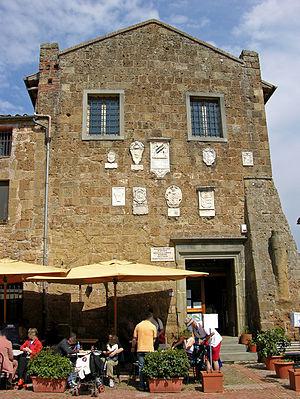
Le Palazzo Pretorio est un des monuments du centre de Sovana, une frazione de Sorano en province de Grosseto qui date du Moyen Âge, entre la fin du XIIᵉ et le début du XIIIᵉ siècle comme l'atteste un document de 1208.